Java rice
Also known as:
Category: rice (fried rice)
Cuisine: Filipino
Associated cuisines: Filipino
Area: Manila
Countries: Philippines
Region: South Eastern Asia

The dish is a scoop of white rice served with small portions of various dishes, including meats, Vegetable, peanuts, eggs, and fried shrimp crackers.

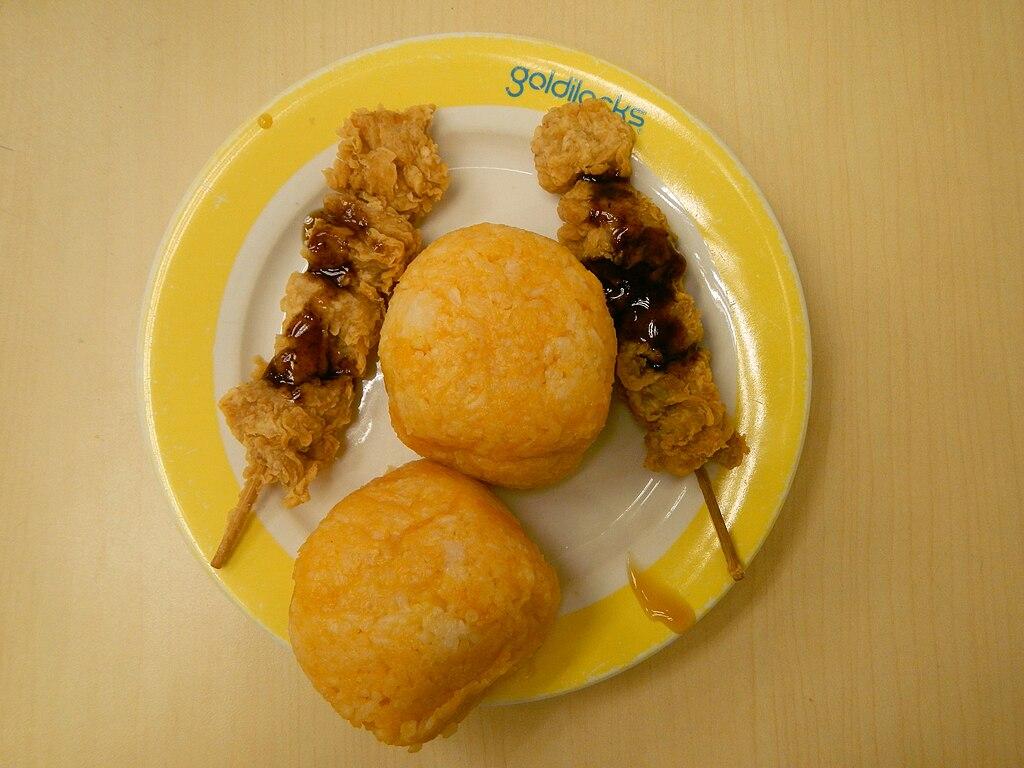